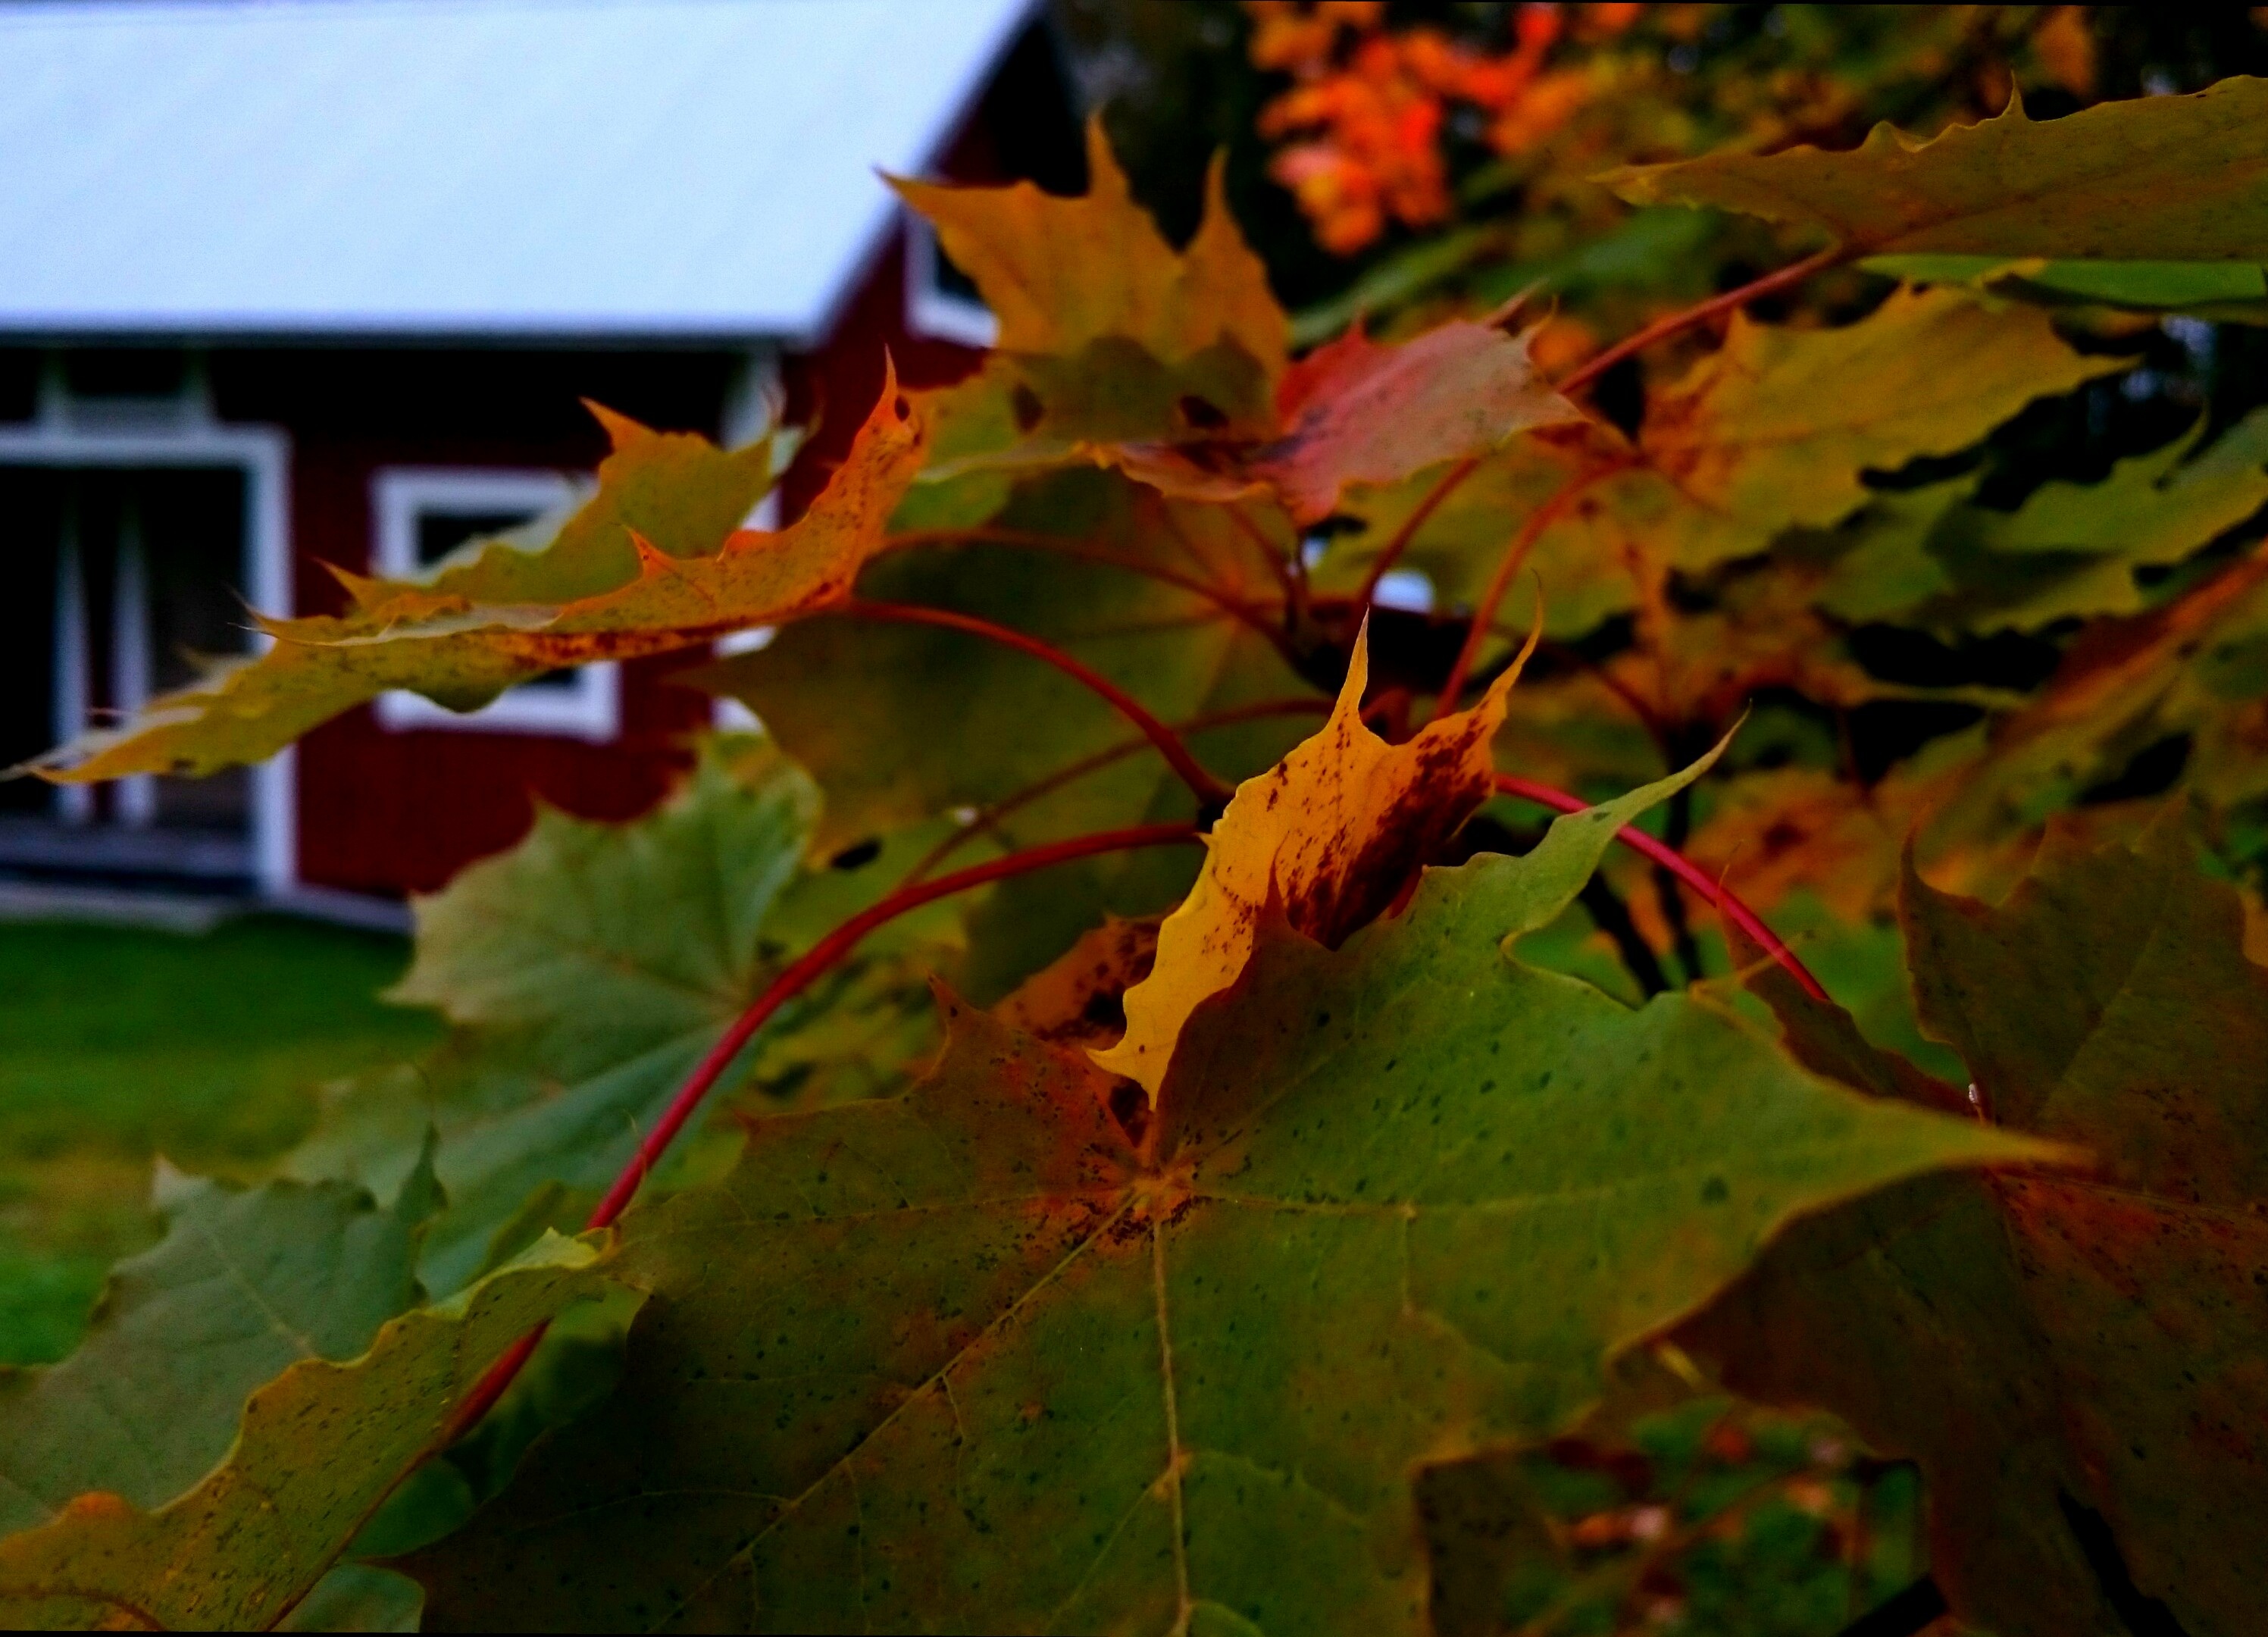
tree, nature, branch, plant, leaf, flower, green, produce, autumn, botany, flora, season, fauna, maple tree, maple leaf, shrub, deciduous, macro photography, flowering plant, woody plant, land plant